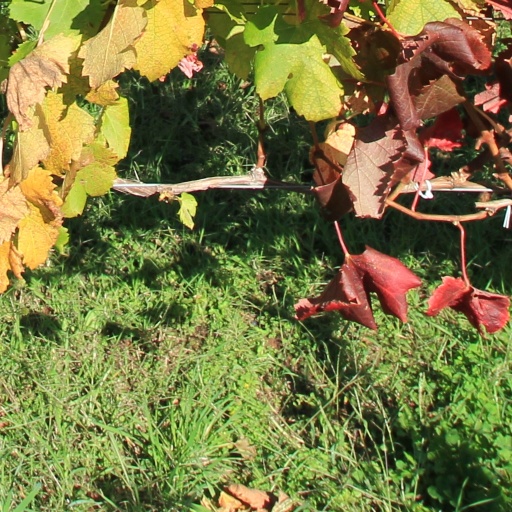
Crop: grape